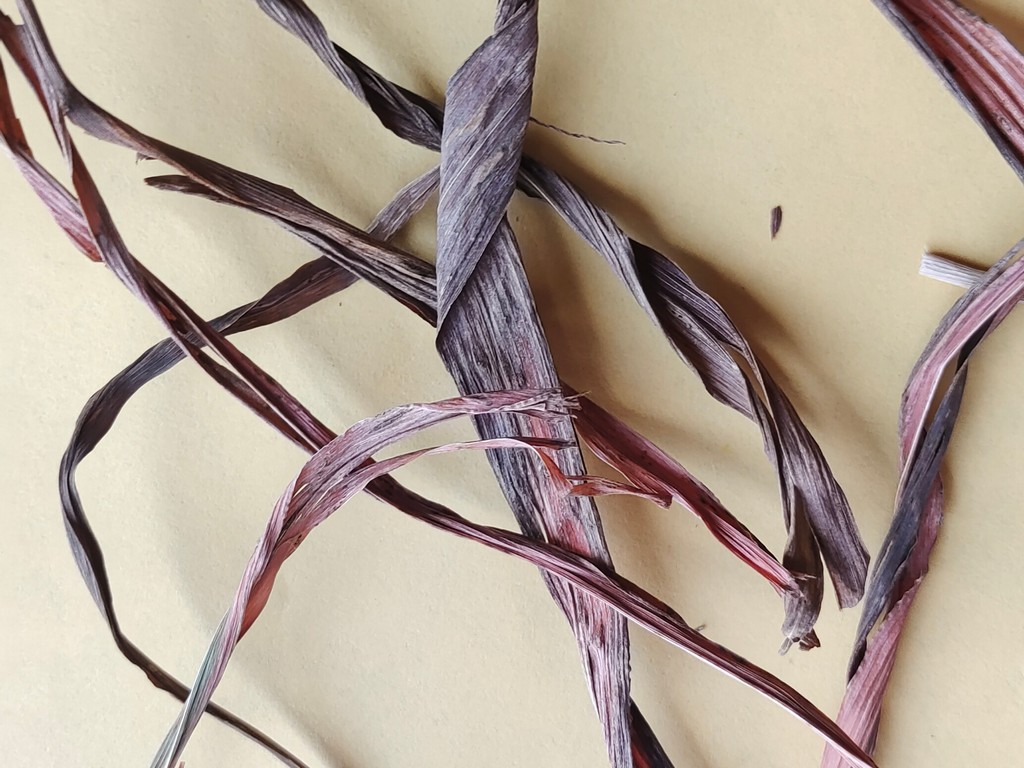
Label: Dried